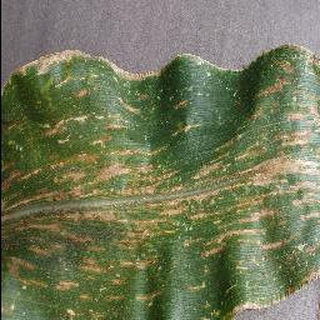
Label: corn_cercospora_leaf_spot